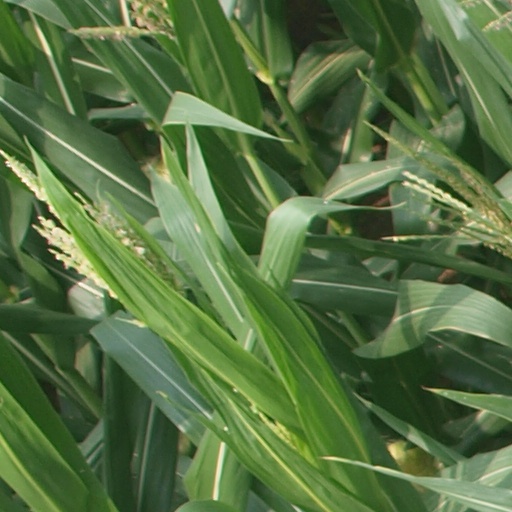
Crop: maize; corn